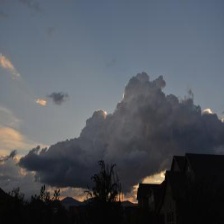
Cloud type: Cumulonimbus